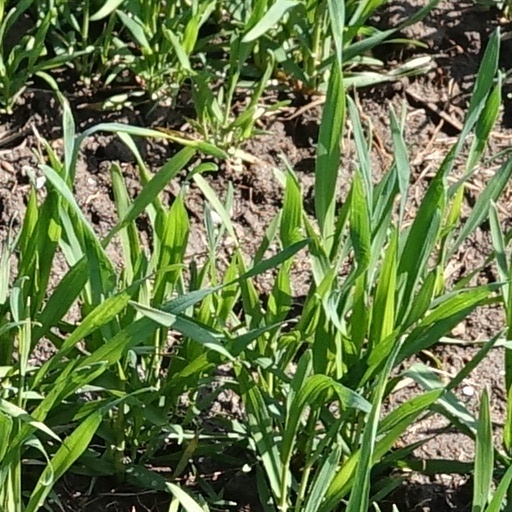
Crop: wheat